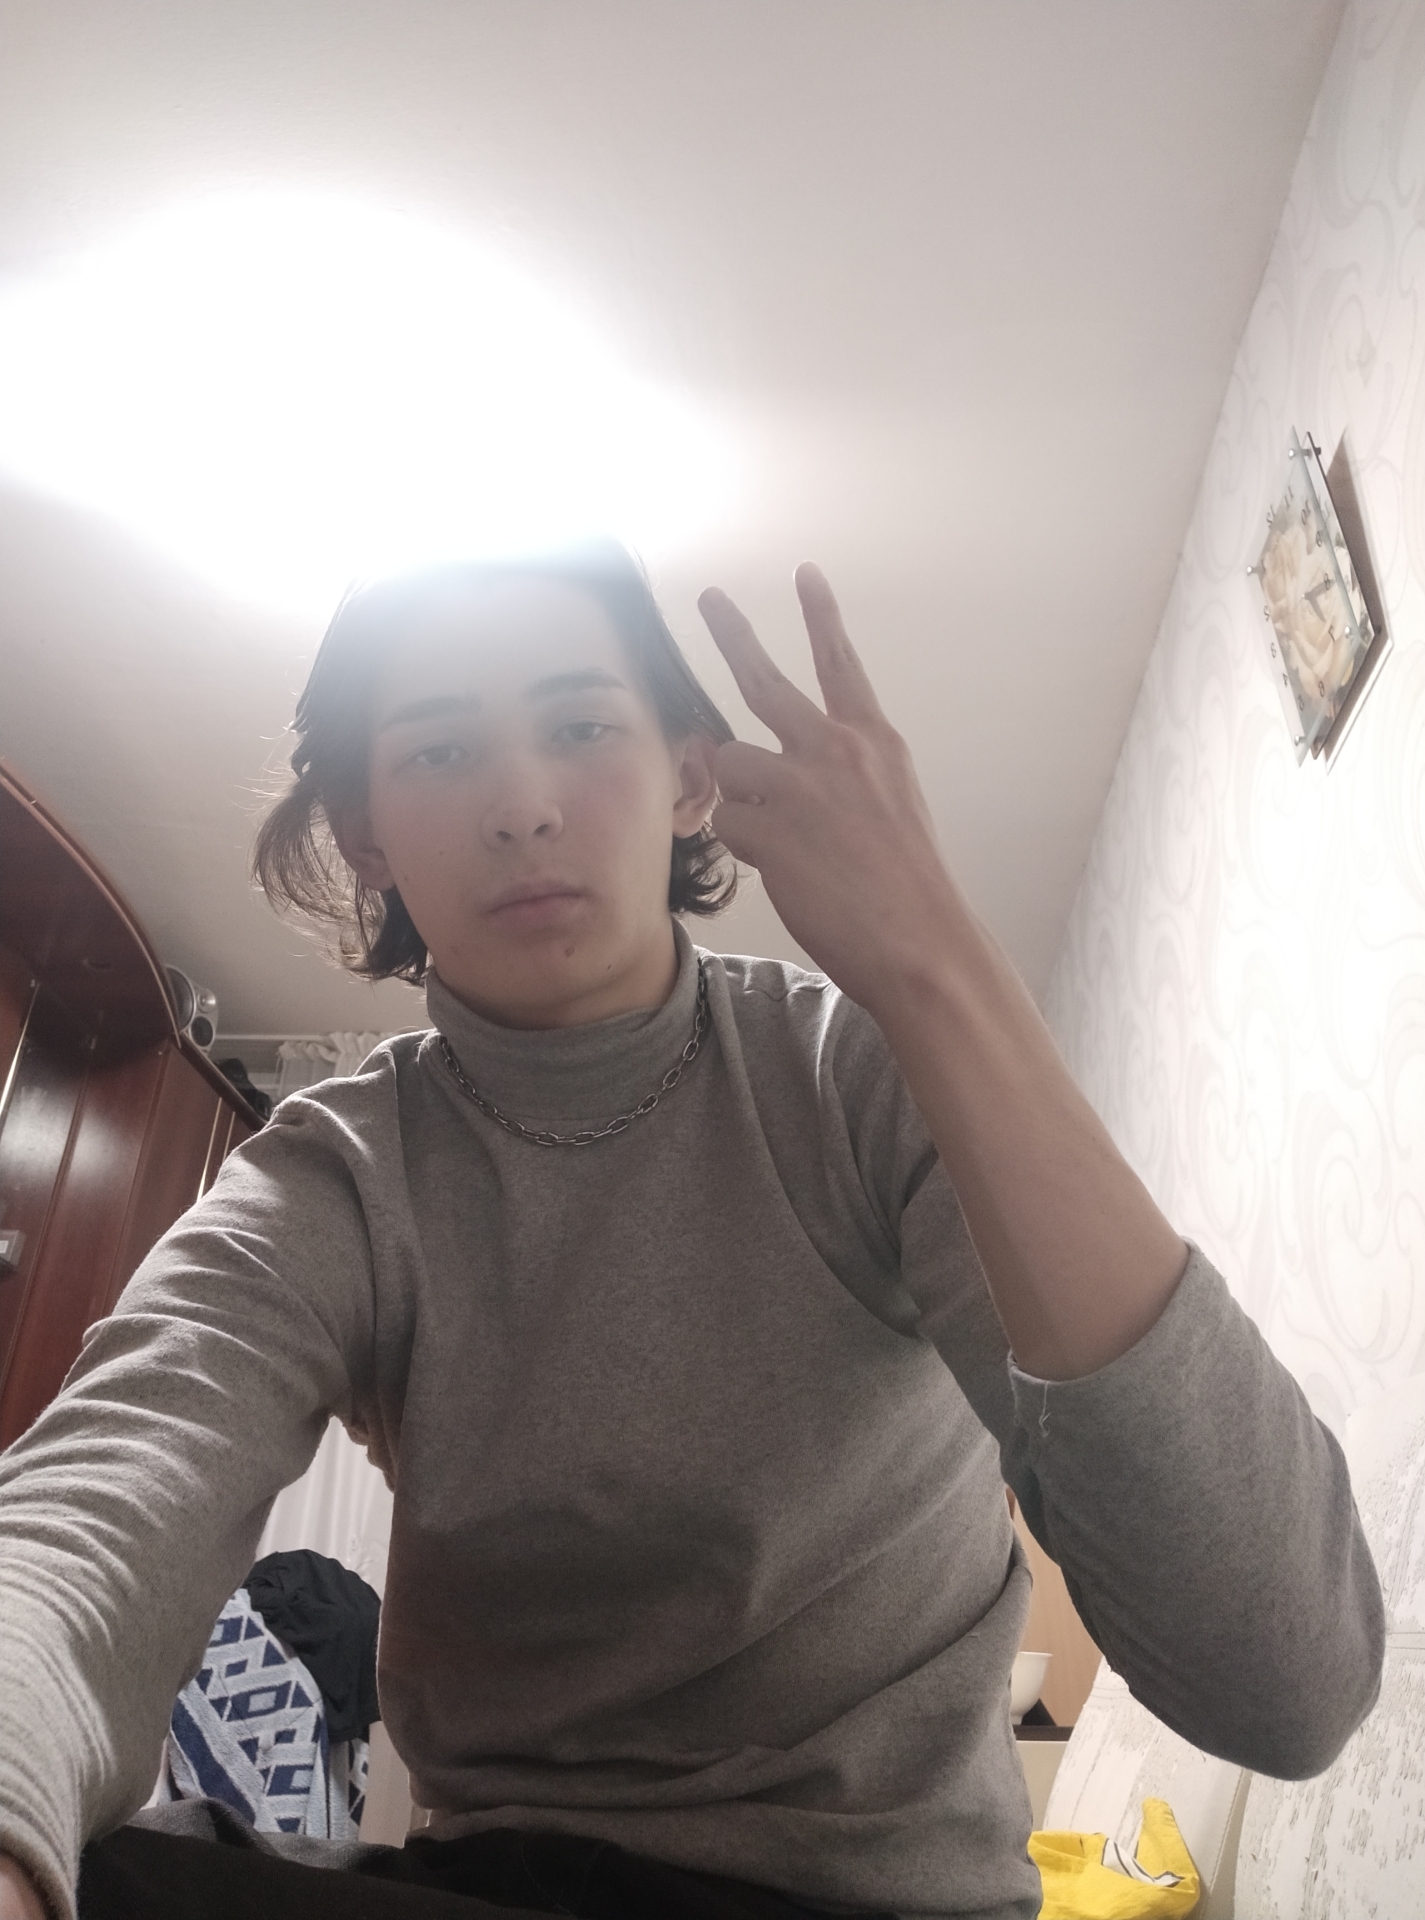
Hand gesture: peace_inverted